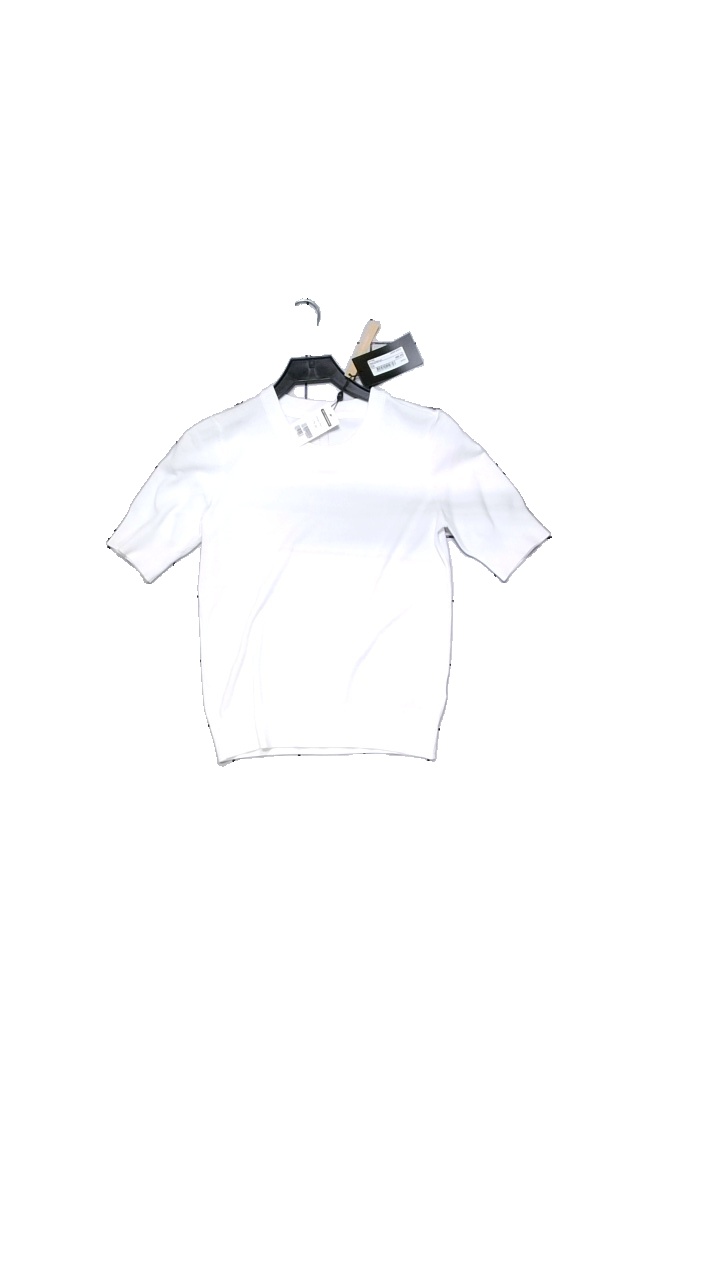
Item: Top (Ladies)
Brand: Stockhlm
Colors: White
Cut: Regular
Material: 78% viscose, 22% polyamide
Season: Autumn
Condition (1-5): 4
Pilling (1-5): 4
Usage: Reuse
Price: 150-250